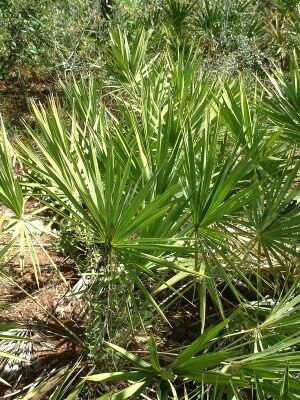
Le parc national des Everglades, situé en Floride, aux États-Unis, s'étend sur les comtés de Miami-Dade, Monroe et de Collier. Ce parc national renferme le plus vaste milieu naturel subtropical du pays, et englobe 25 % de la région marécageuse originelle des Everglades. Visité par environ un million de personnes par an, le parc a été déclaré réserve de biosphère en 1976, inscrit au patrimoine mondial de l'UNESCO en 1979 et classé zone humide d'importance internationale en 1987.
Serenoa repens est une espèce de palmiers nains. Comme d'autres espèces, il est appelé « Palmier de Floride » ou « Chou palmiste ». C'est l'unique espèce reconnue pour le genre Serenoa, de la famille des Arecaceae.